Great Resignation

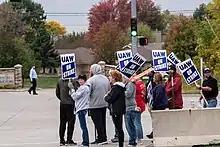
The Great Resignation has been compared to labor strike waves like Striketober. Pictured here are Iowa workers of John Deere striking as part of the United Auto Workers on October 20, 2021.

According to the Bureau of Labor Statistics, a total of 47 million Americans quit their jobs in 2021. Resignations are consistently the most prevalent in the South, where 2.9% of the workforce voluntarily left their jobs in June, followed by the Midwest (2.8%) and the West (2.6%). The Northeast is the most stable region, with 2.0% of workers quitting in June. The COVID-19 stimulus checks likely provided the financial security needed for many workers to voluntary resign their positions. Furthermore, some of the people behind the Great Resignation were retiring Baby Boomers, the youngest of whom reached their mid-60s in the early 2020s. According to the Federal Reserve Bank of St. Louis, many Baby Boomers chose to retire early during the pandemic, resulting in 2.4 million more retirements than predicted between February 2020 and August 2021.